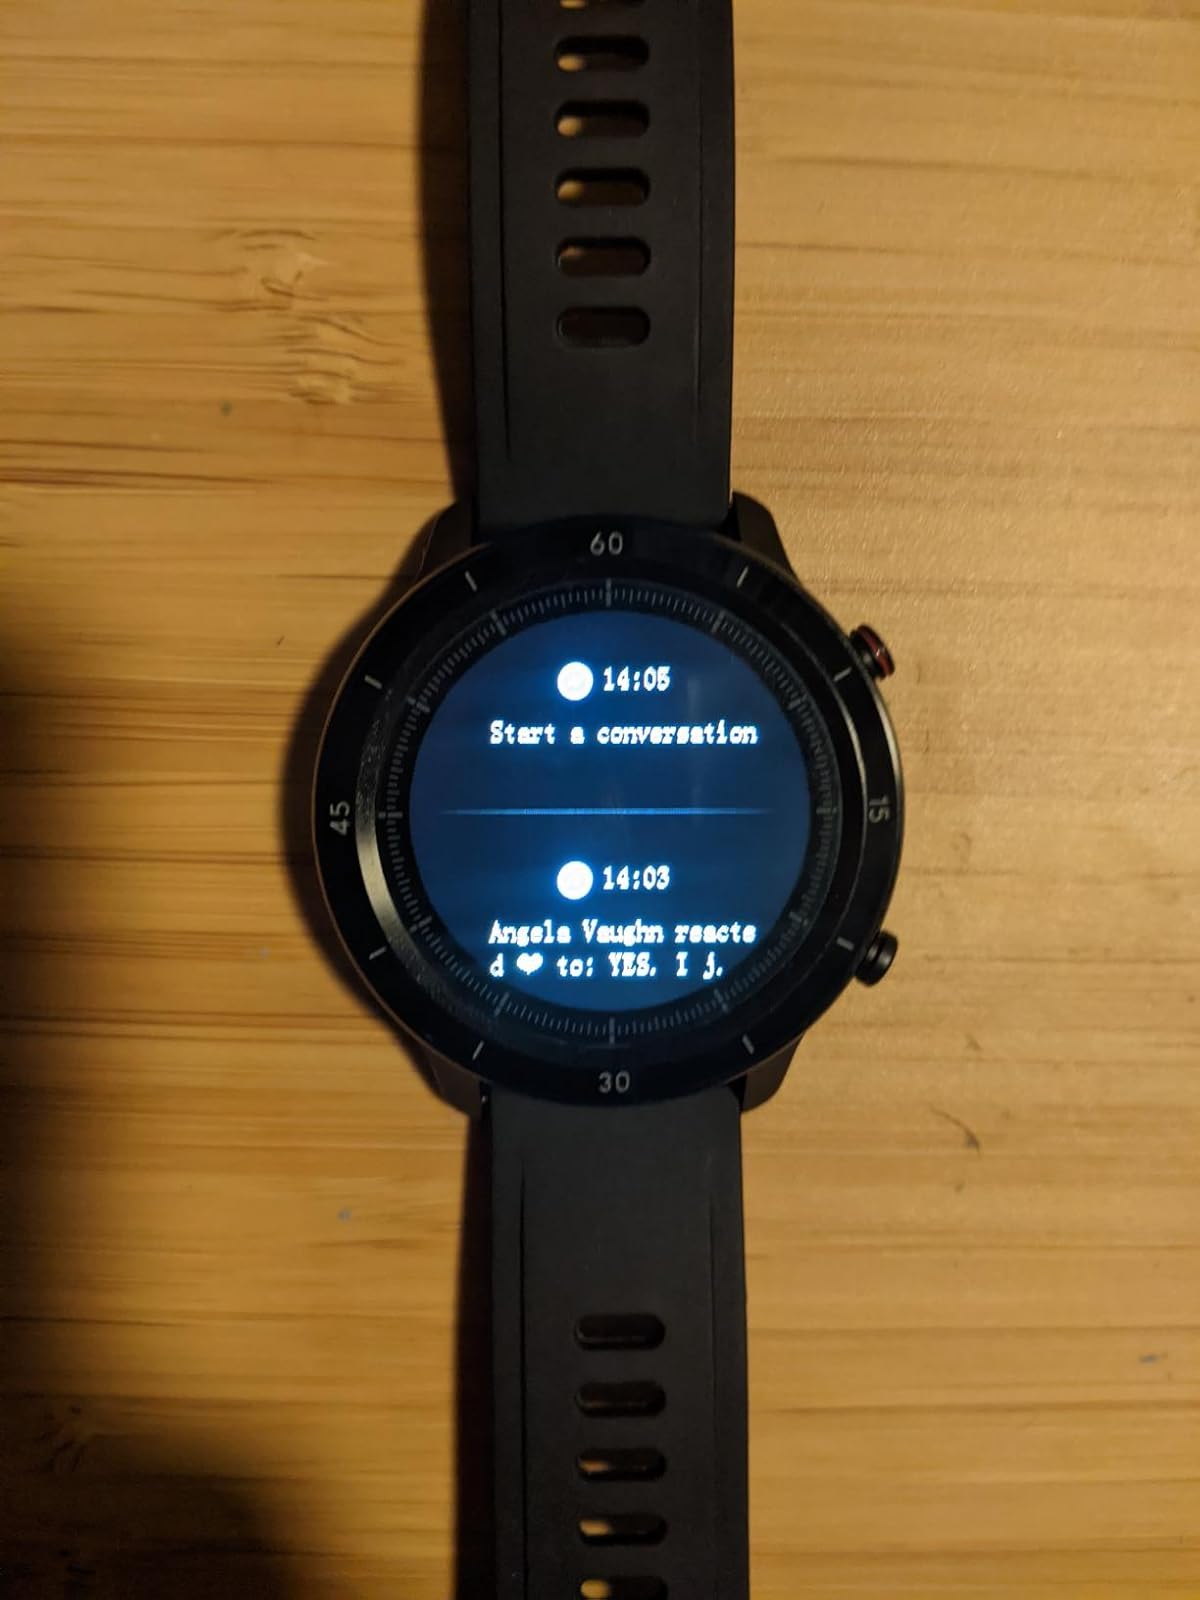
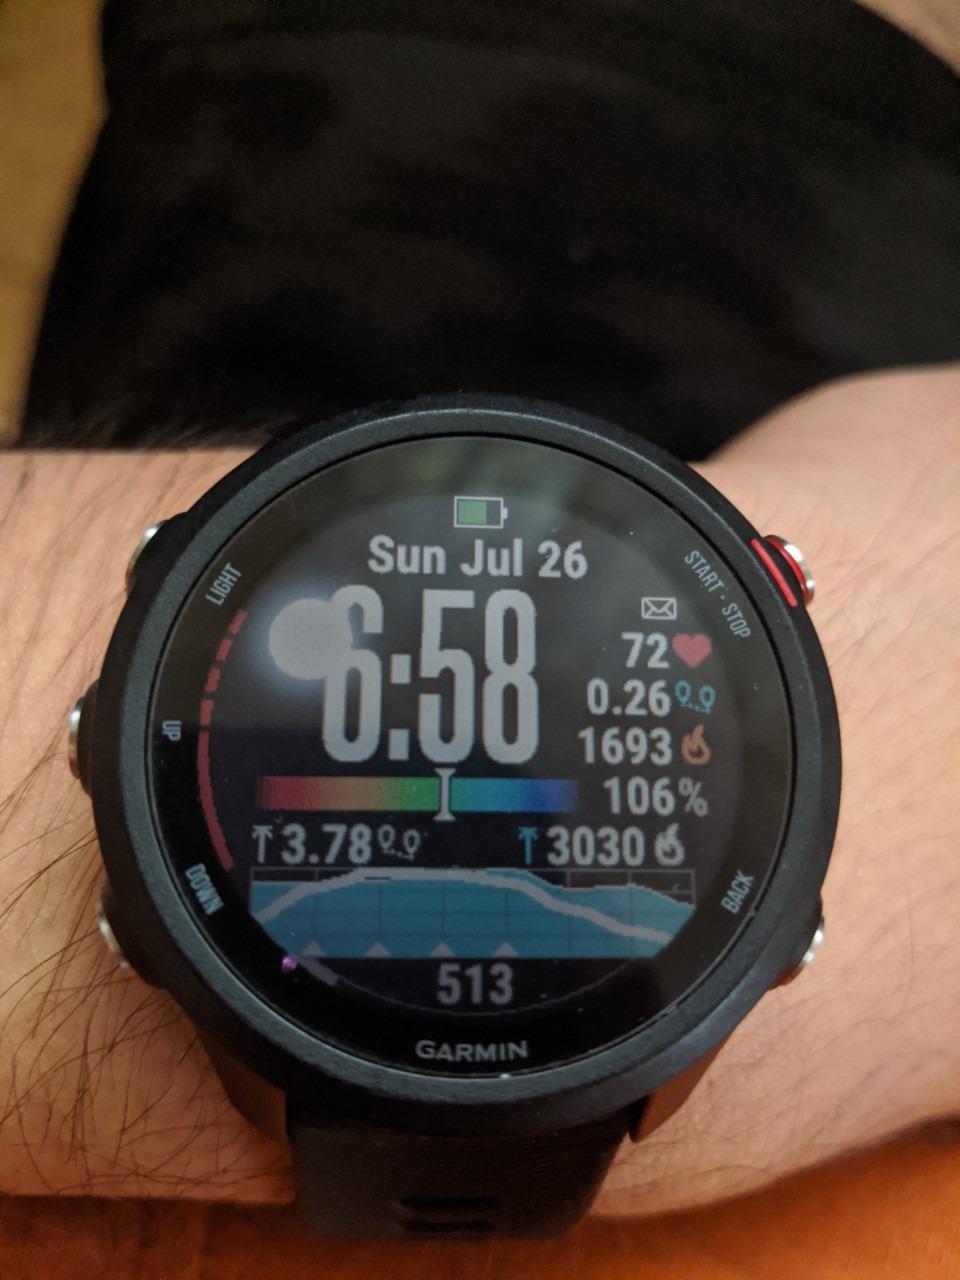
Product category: smartwatch
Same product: no